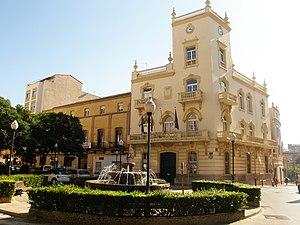
La Vall d'Uixó, en valencien et officiellement, est une commune d'Espagne de la province de Castellón dans la Communauté valencienne. Elle est située dans la comarque de Plana Baixa et dans la zone à prédominance linguistique valencienne. Avec plus de 32 000 habitants, c'est la quatrième commune de la province par la population après Castellón de la Plana, Vila-real et Borriana.